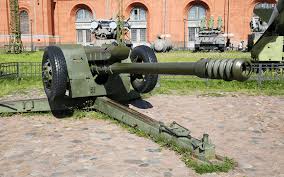
Label: Self Propelled Artillery